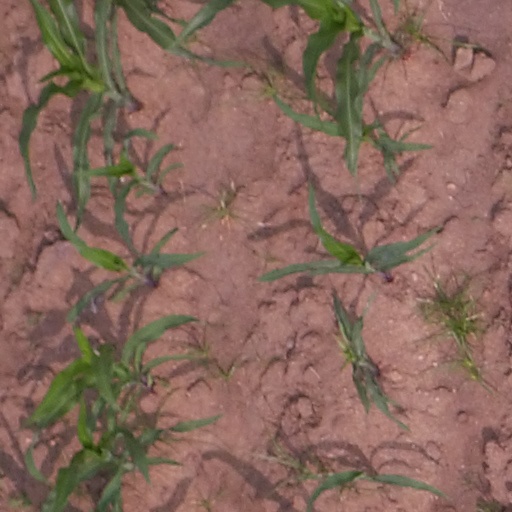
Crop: maize; corn